Winchester '73

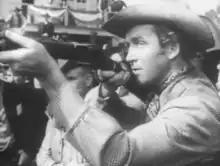
Lin McAdam (Jimmy Stewart) shooting in the rifle contest

Meanwhile, the saloon pianist Lola and her fiancé Steve are in a wagon traveling toward a new home. Pursued by Young Bull and his warriors, Steve panics, abandons Lola, and rides away alone on his horse. Discovering a small encampment of cavalry soldiers ahead, he reverses and together, they race to the camp. That night, Lin and High-Spade are also chased in and safely join the group.